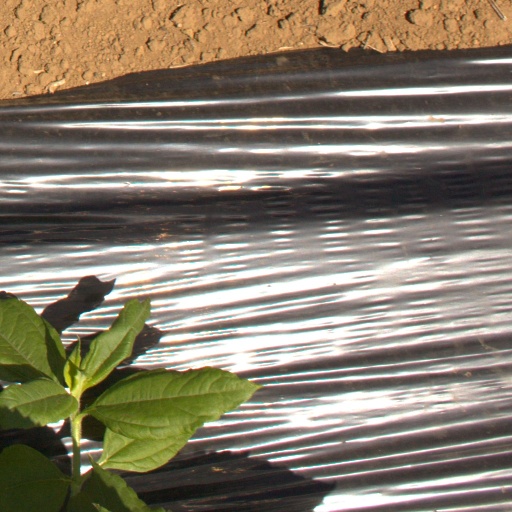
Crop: Jerusalem artichoke